Tilla Jogian

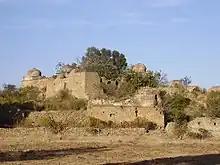
The 1st-century BCE Tilla Jogian temple complex

Tilla Jogian (meaning "hill of jogis "), also known as Balnath Tilla or Gorakh Tilla, is an abandoned Hindu temple and monastic complex located on the summit of the "Tilla Jogian" mountain in the Salt Range in the Jhelum district of Punjab province, Pakistan. Several temple structures exist at the site, albeit in a dilapidated and deteriorating condition. The summit of the mountain is heavily forested.